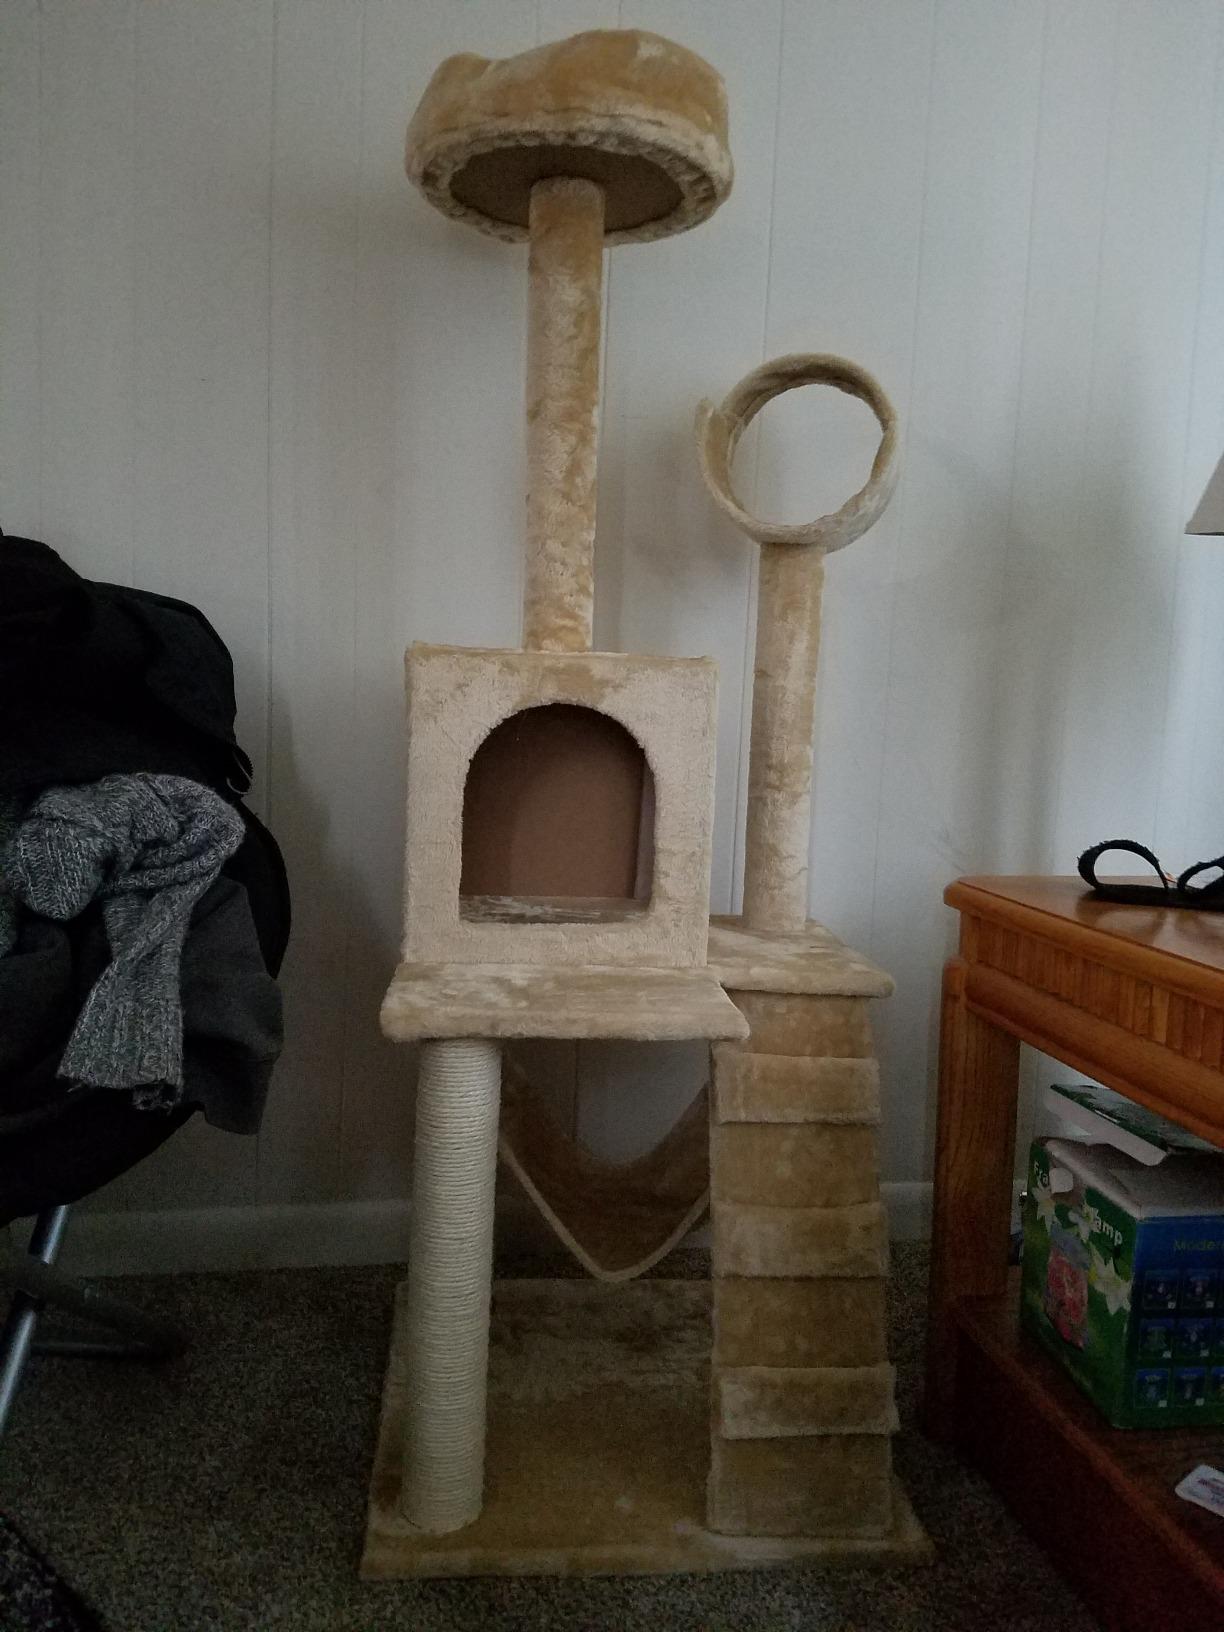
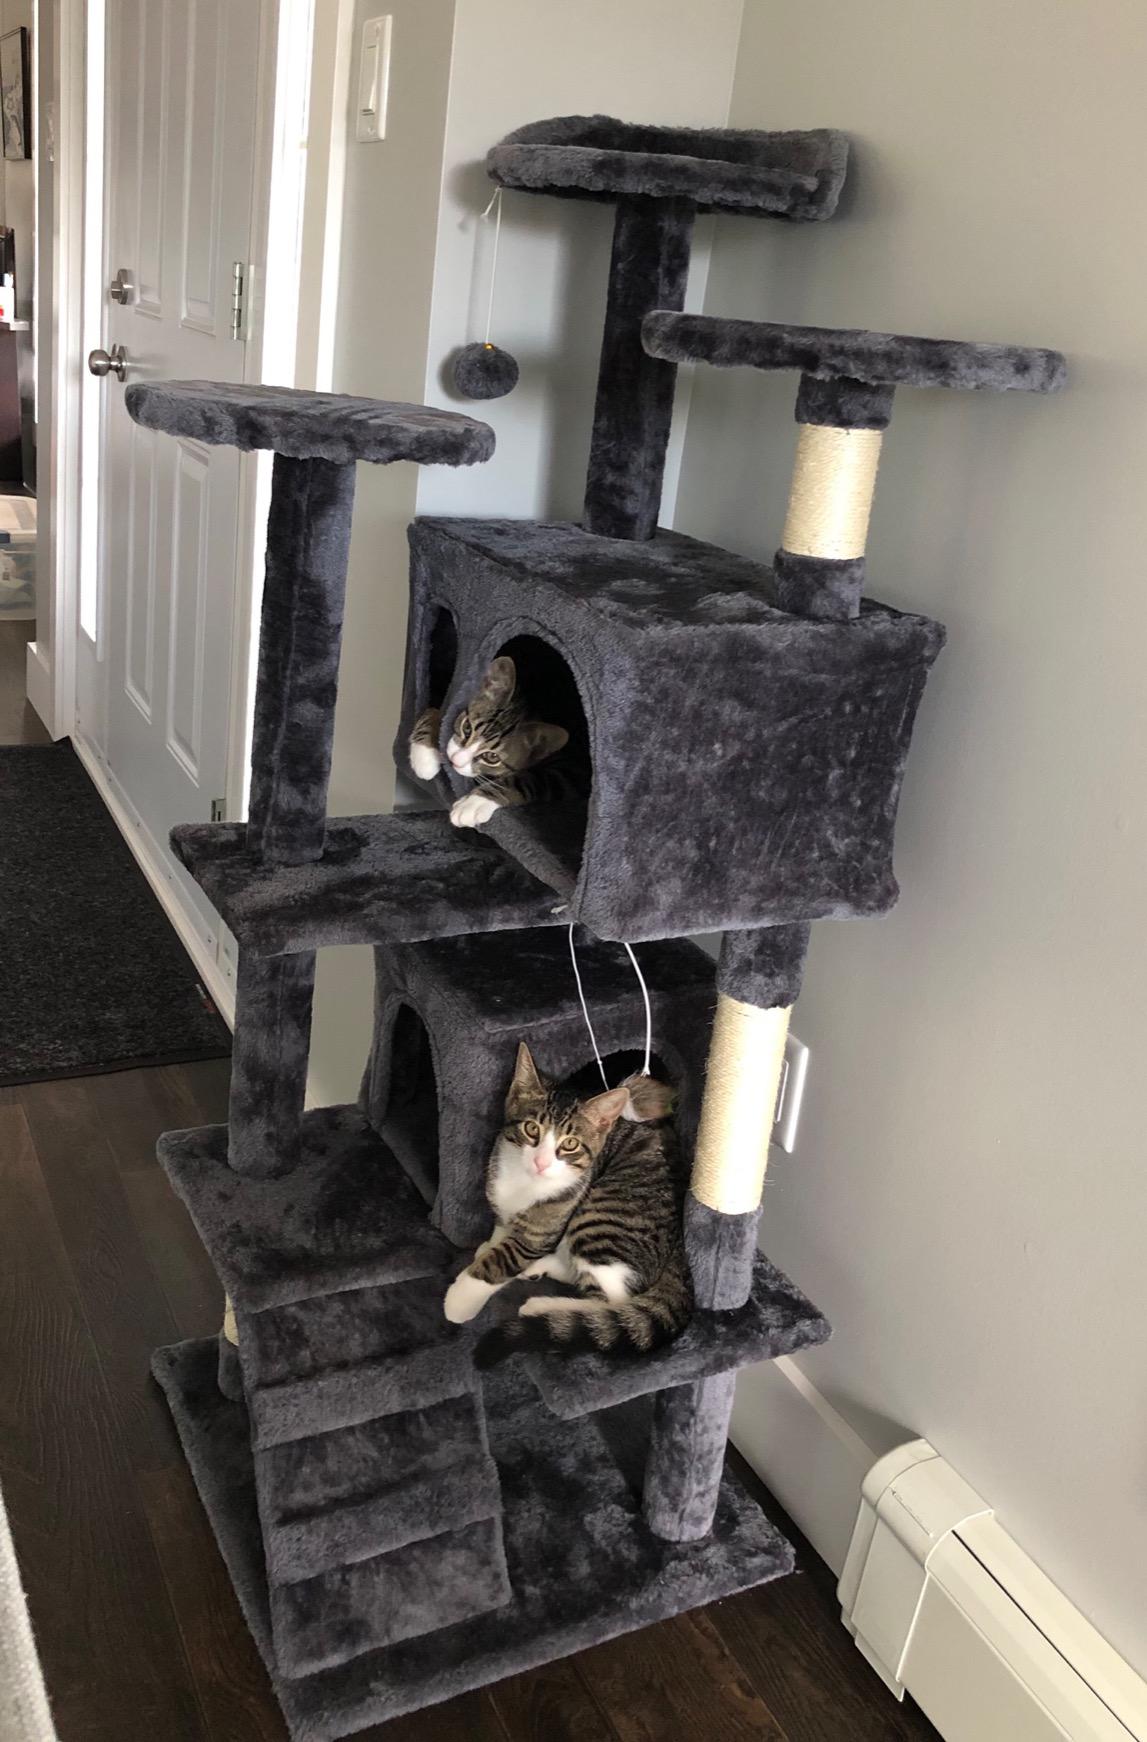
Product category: items_cat tree
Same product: no